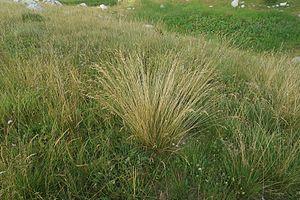
Cette liste de Tracheophyta de Bosnie-Herzégovine, ainsi que d’espèces introduites est un aperçu incomplet d’espèces de mousses, de fougères, de gymnospermes et d’angiospermes citées dans la littérature disponible en langues bosniaque, croate, serbe et serbo-croate. Cet aperçu n’inclue pas des espèces cultivées ni celles occasionnellement introduites.